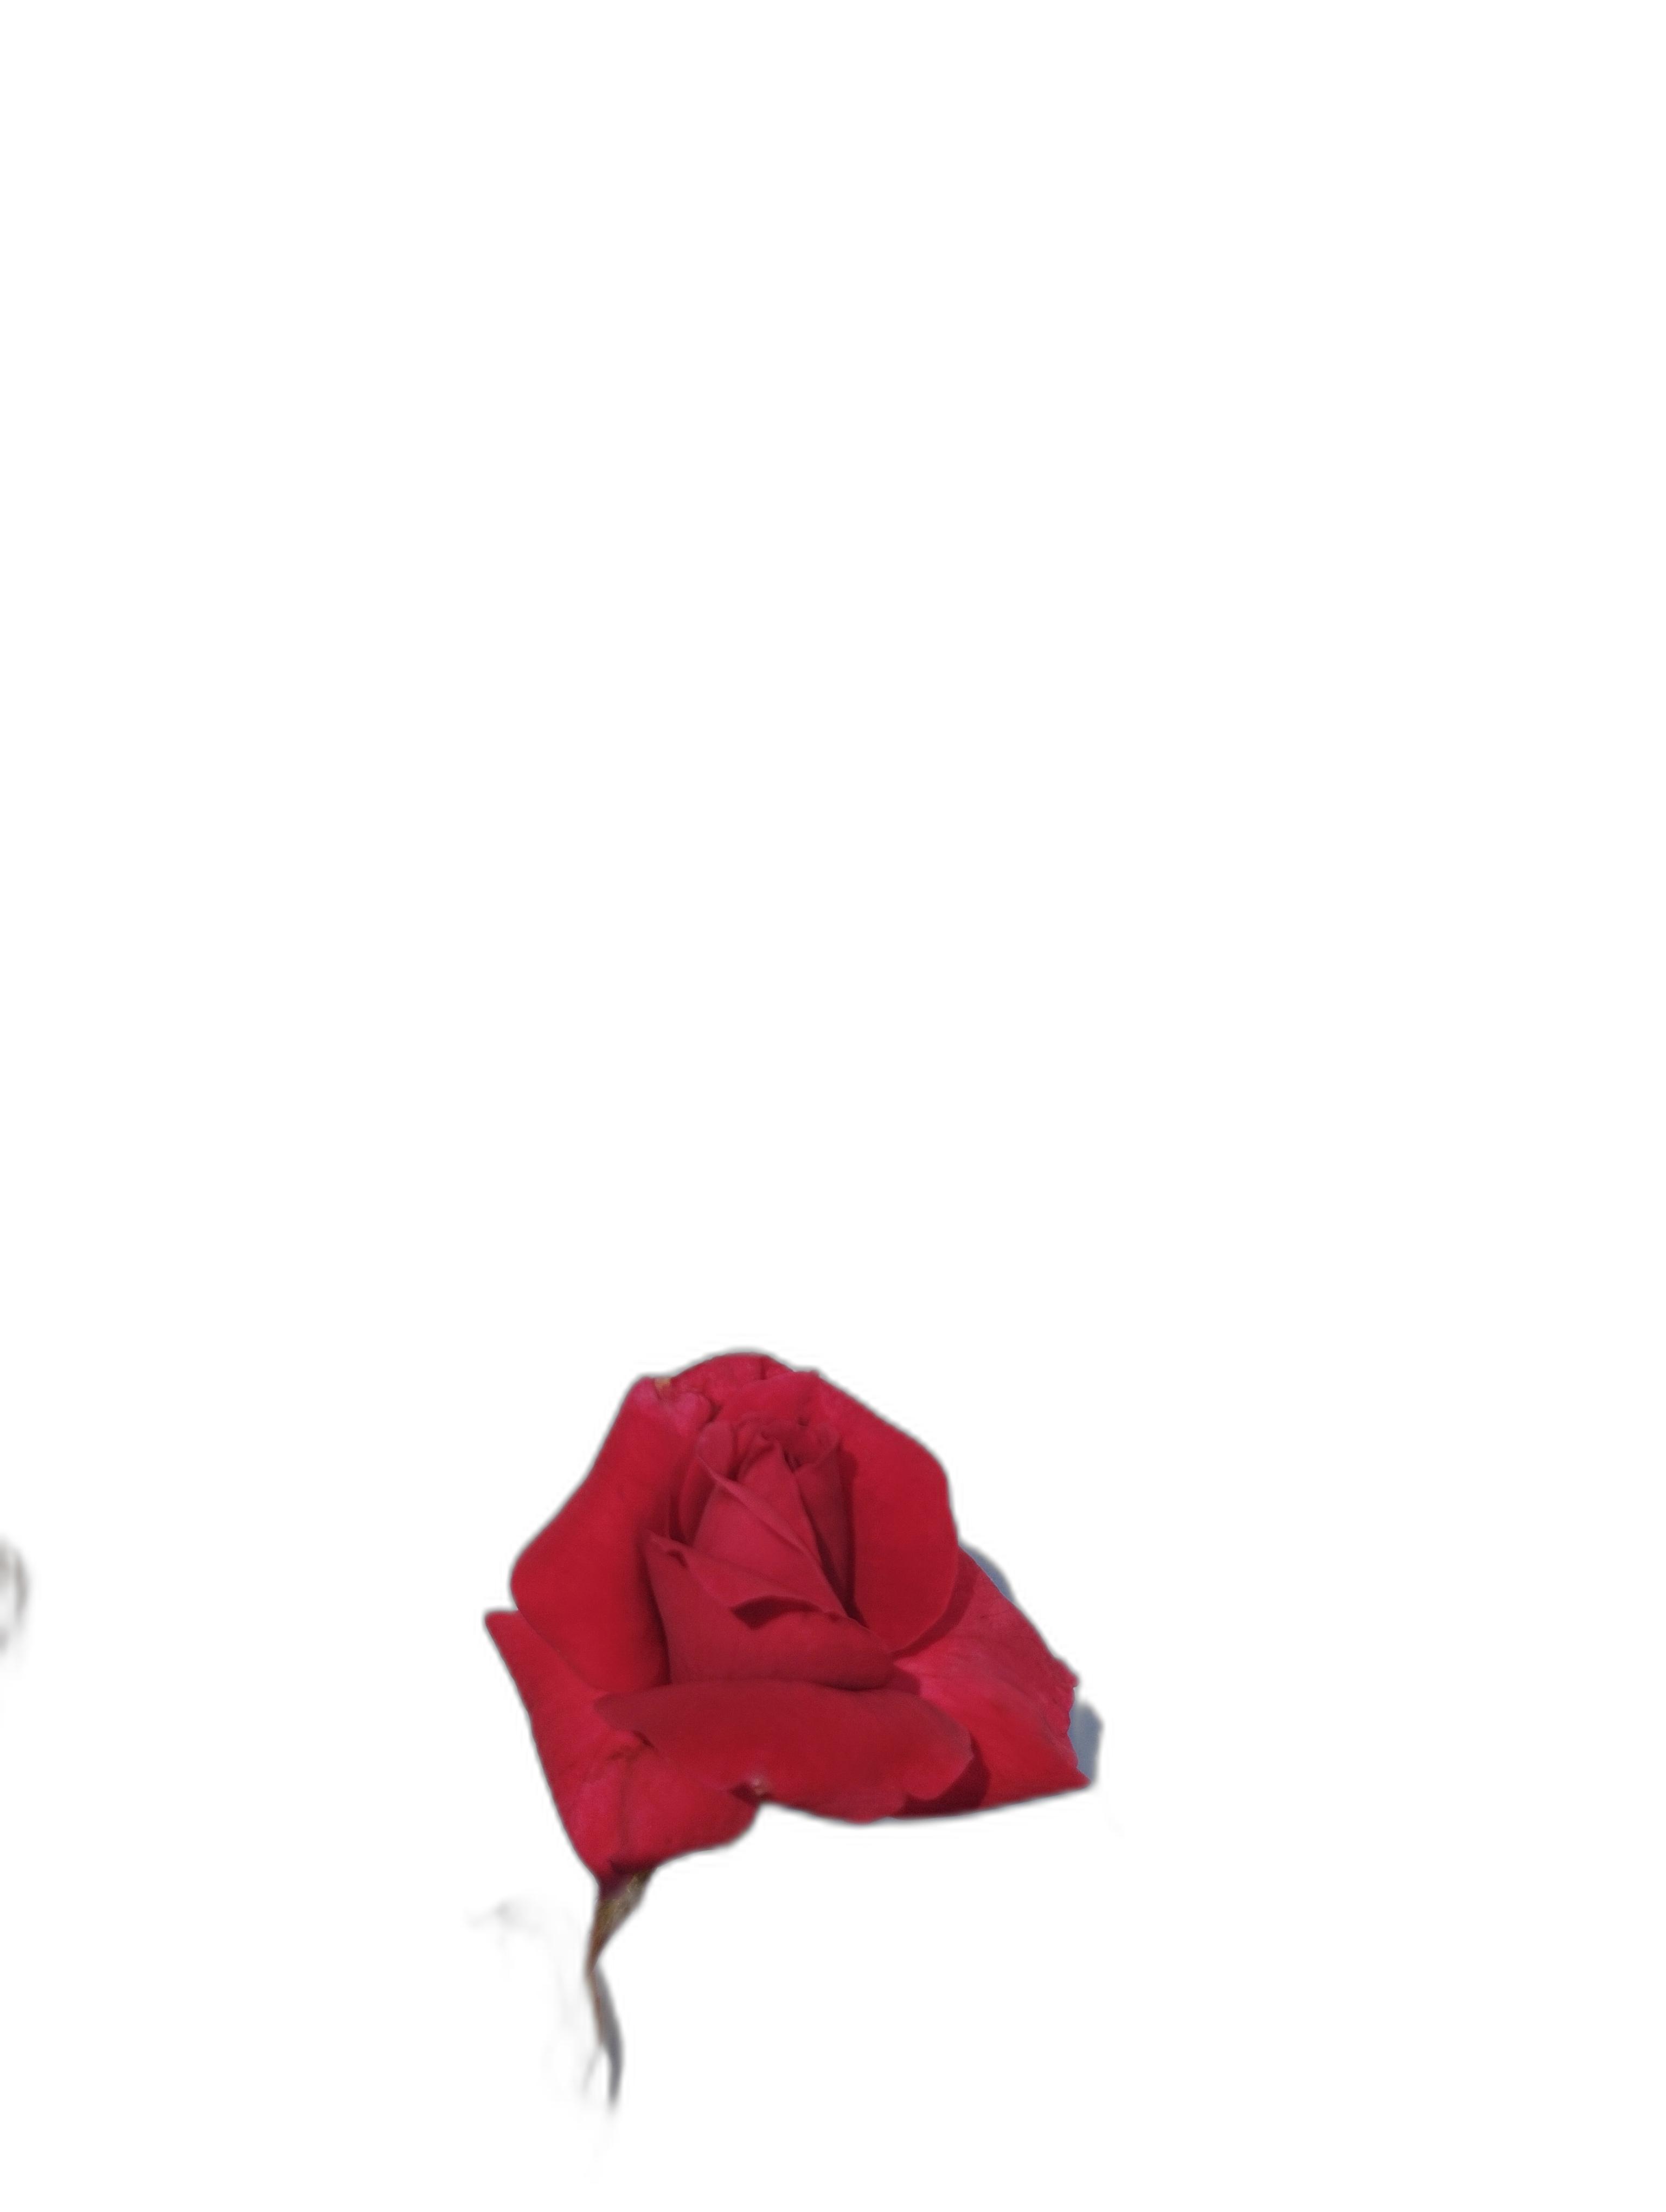
Label: Rose